Belfius Art Collection

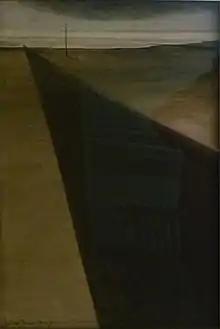
Léon Spilliaert, 1909, "Breakwater"

The collection is mainly focused on painting and some sculptures, but also contains tapestries, books, and furniture. The below list is based on the works described on the Belfius Art Collection website, and artists and artworks mentioned in other sources.